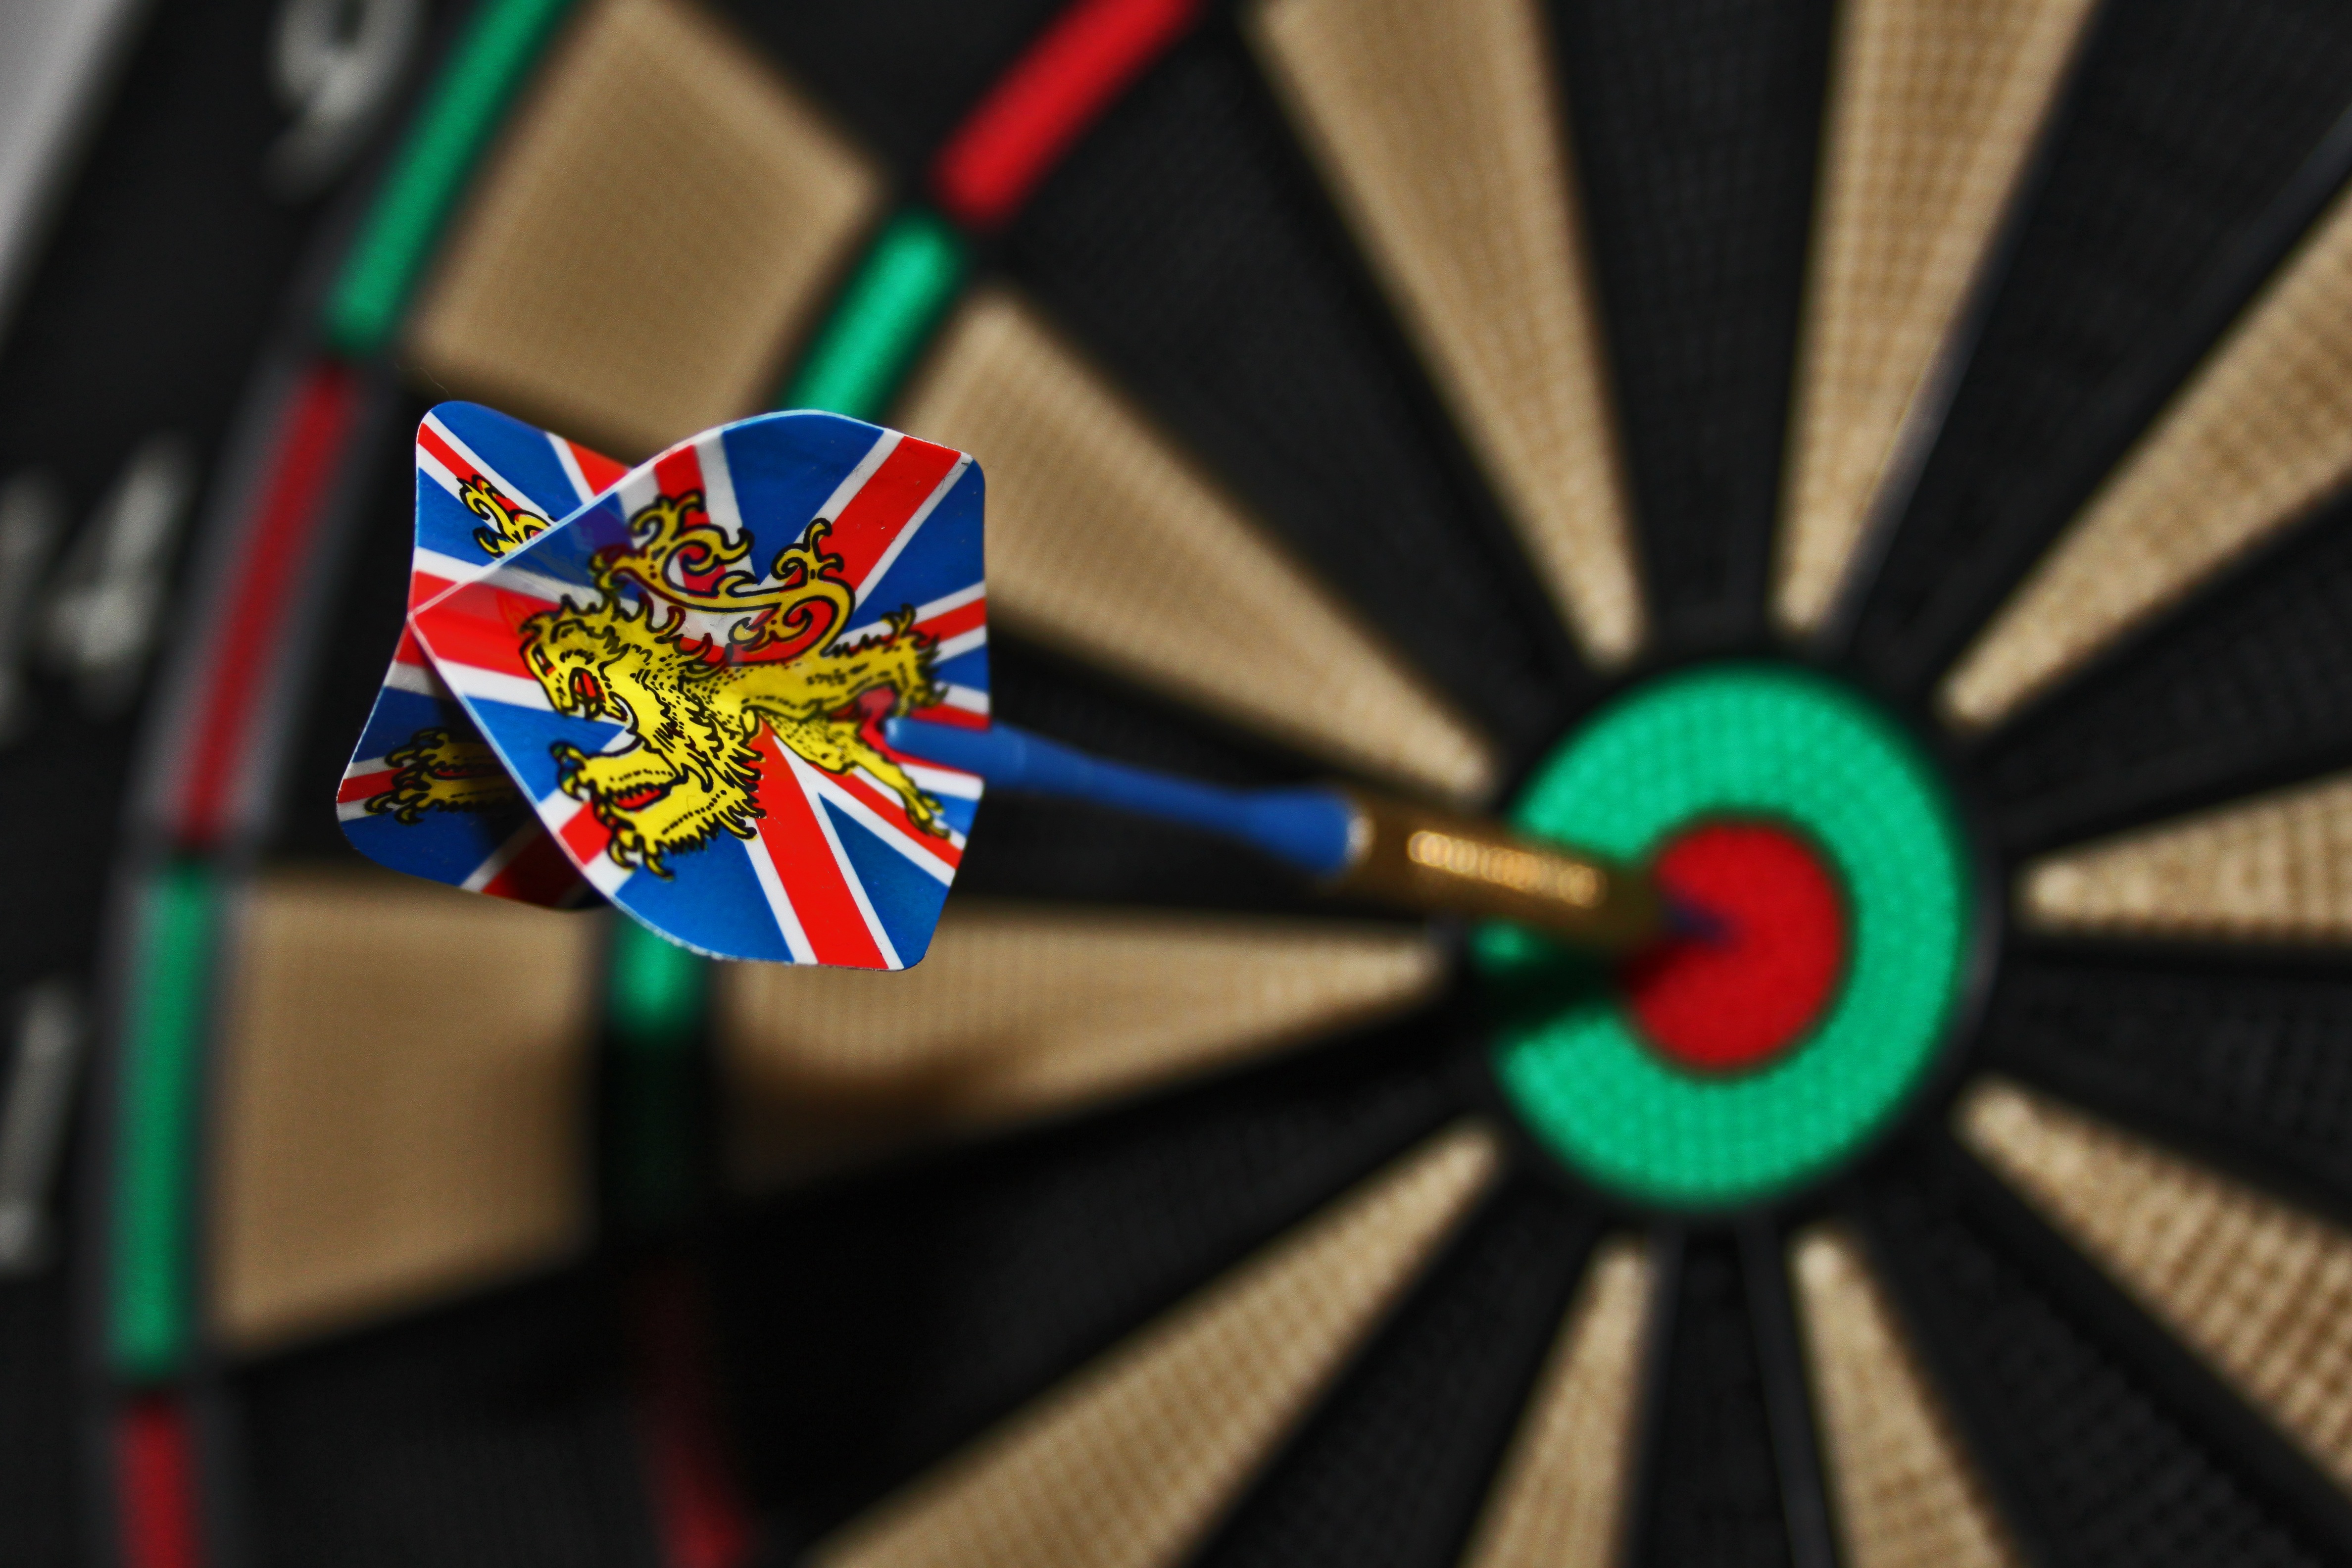
blur, sport, game, play, recreation, pattern, close up, england, colors, sports, colours, games, target, darts, bull's eye, dartboard, individual sports, indoor games and sports, carom billiards, english billiards, softip dart